Katie Mack (cricketer)

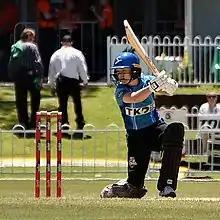
Mack batting for Adelaide Strikers during WBBL08

Katie Maree Mack (born 14 September 1993) is an Australian cricketer who plays as a right-handed batter and right-arm leg break bowler for the ACT Meteors in the Women's National Cricket League (WNCL), Adelaide Strikers in the Women's Big Bash League (WBBL) and Lancashire for the 2025 Metro One-Day Cup and 2025 Vitality T20 Cup. She has previously played for Essex, Melbourne Stars and Birmingham Phoenix.